Duolin railway station

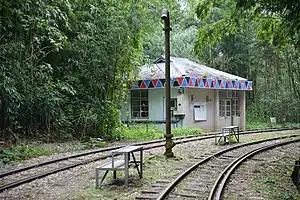
Duolin Station in the bamboo forest

Duolin is a railway station on the Forestry Bureau Alishan Forest Railway line located in Shihzih Village, Alishan Township, Chiayi County, Taiwan.